Designer baby

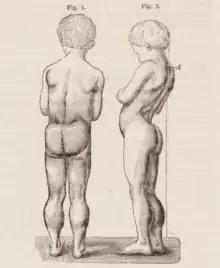
Illustration of seven-year-old boy with Duchenne muscular dystrophy, showing pseudohypertrophy of the lower limbs, thinness of the arms, and lumbar hyperlordosis.

As of 2023, He has resumed research in genetic medicine after his three year imprisonment by the Chinese government for his "illegal medical practices." He has since shifted his focus to the treatment of genetic diseases, including Duchenne muscular dystrophy (DMD), after his release. Despite backlashes from the Lulu and Nana case, he has been appointed as the inaugural director of the Genetic Medicine Institute at Wuchang University of Technology in Wuhan in September 2023. He's application to work in Hong Kong was initially granted a visa, however, it was later revoked due to ongoing ethical and legal challenges surrounding his career.